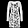
Label: Dress